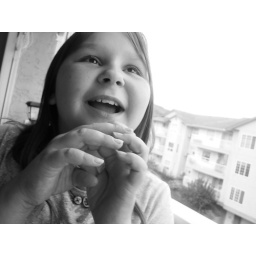
Danica-people in black and white